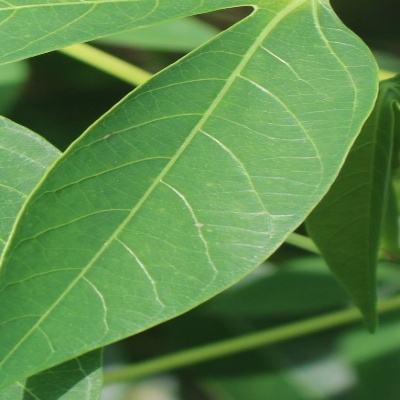
Crop: Cassava
Condition: healthy